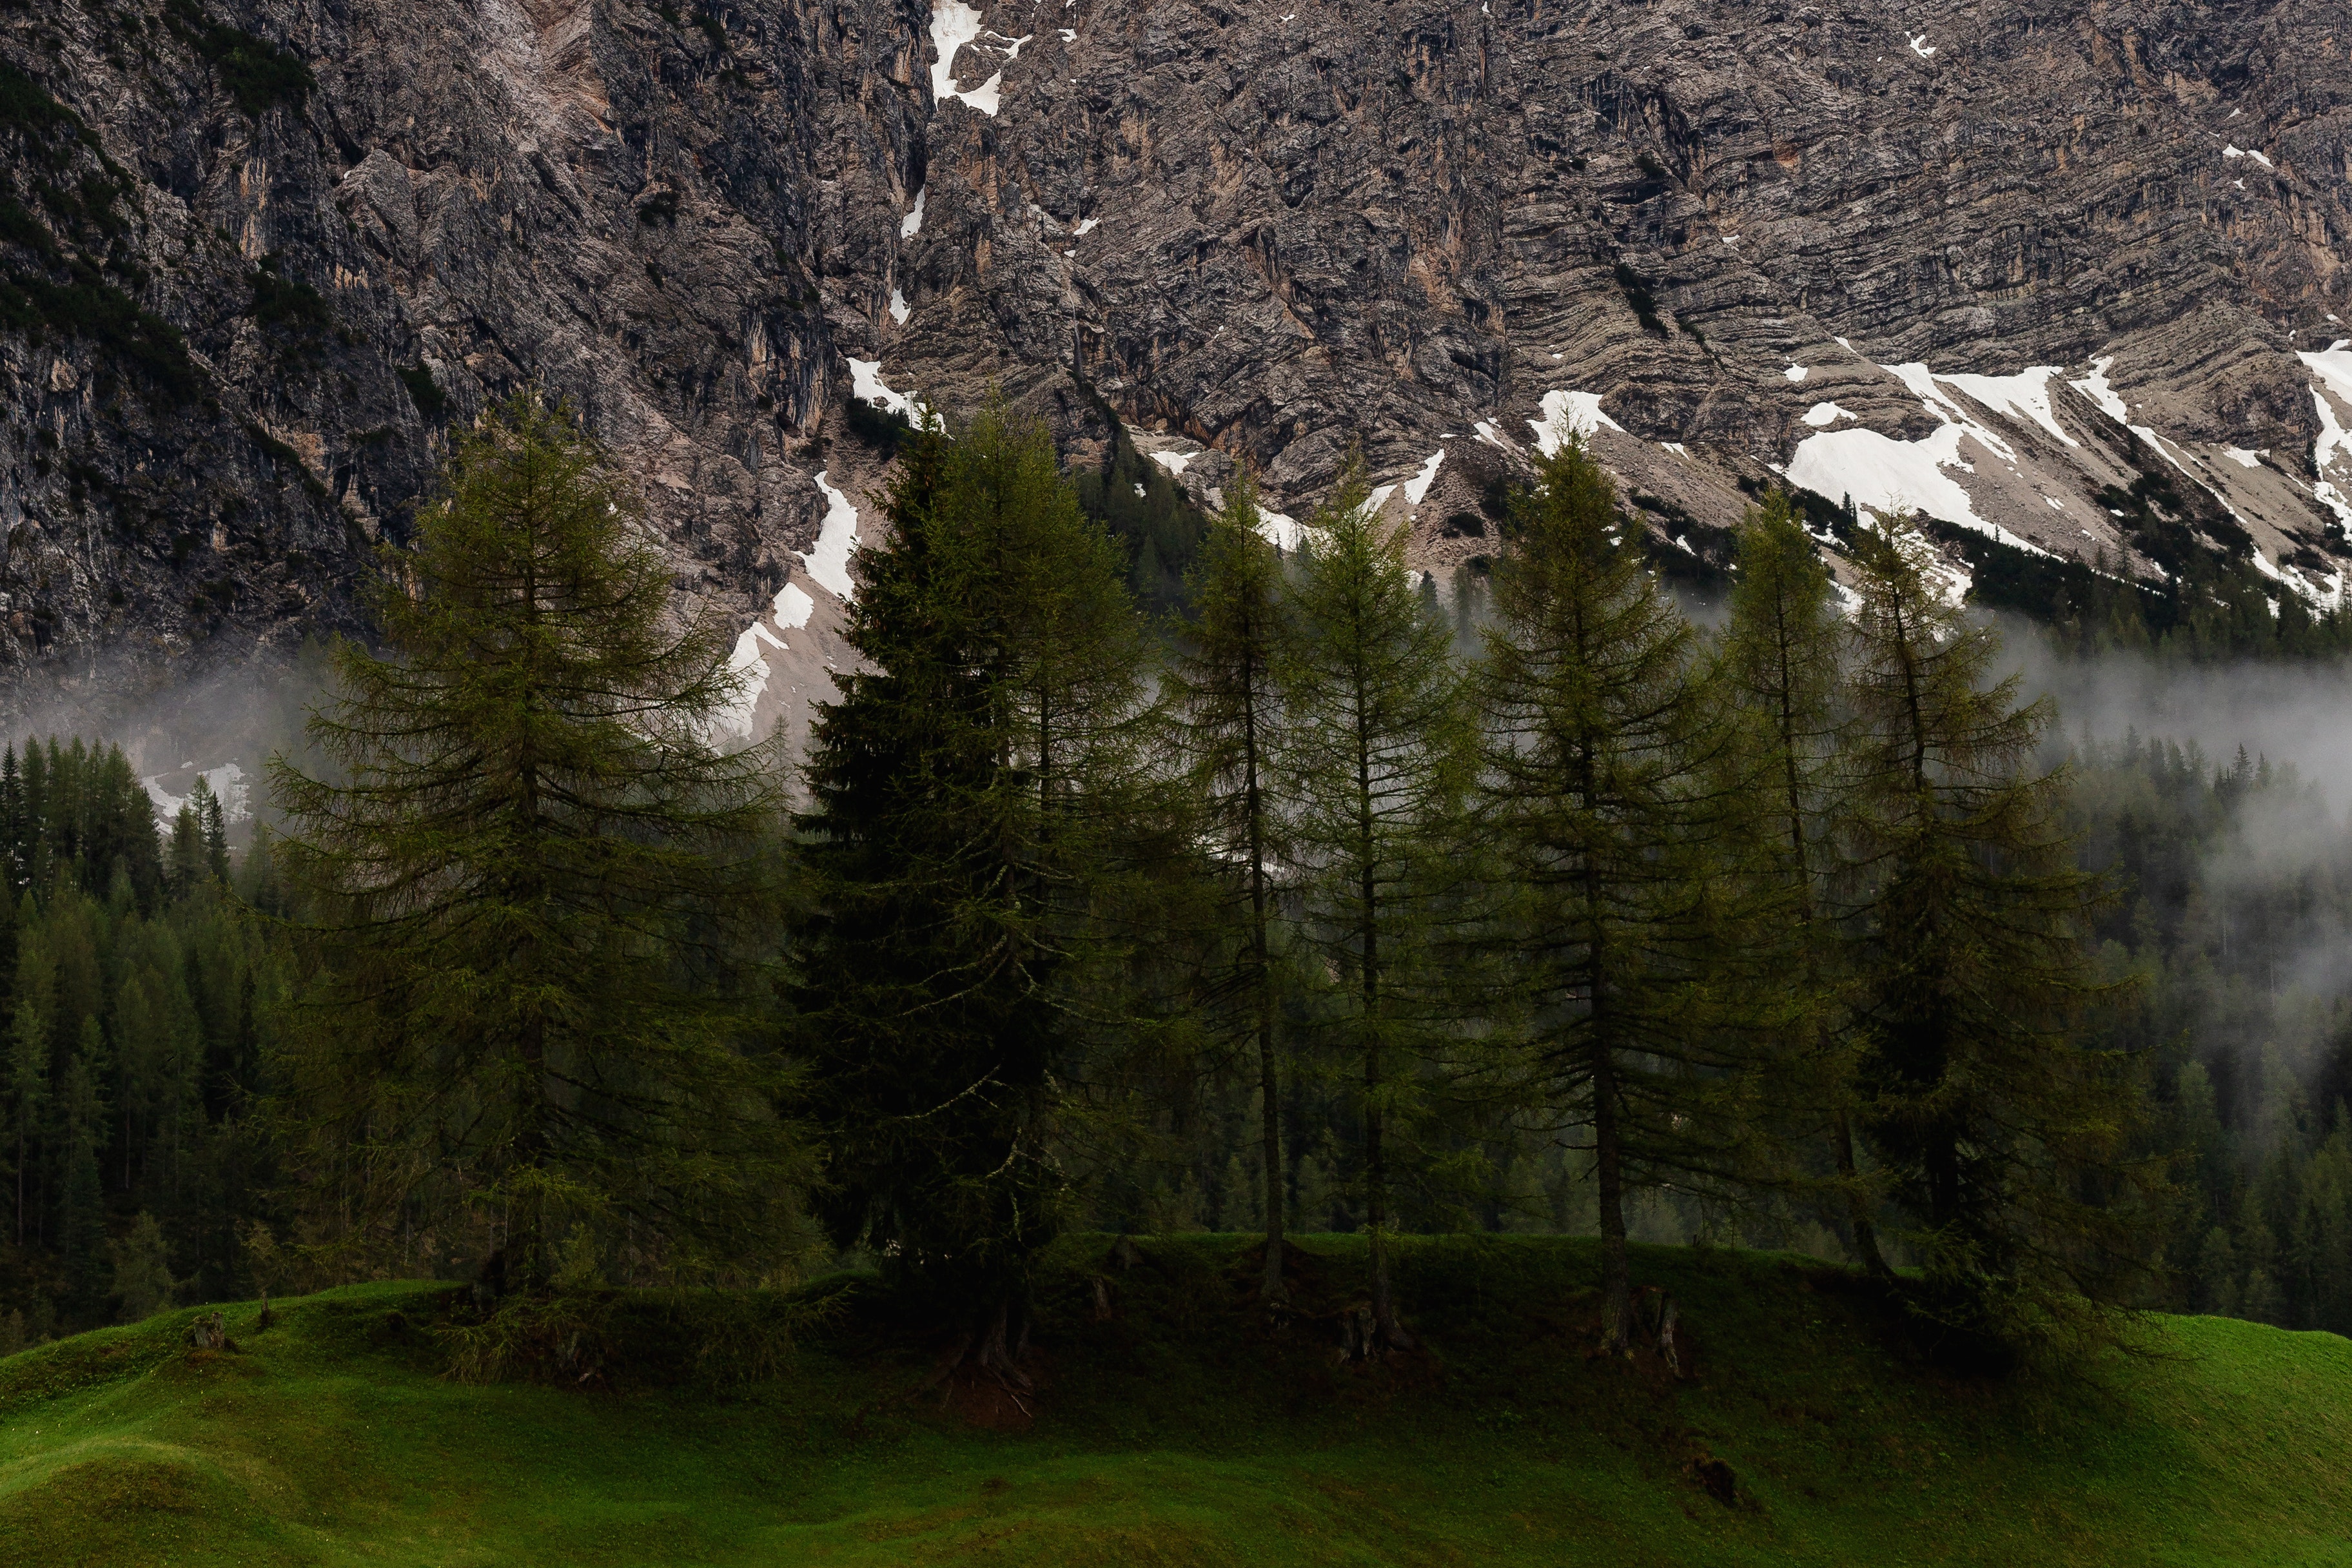
nature, natural landscape, tree, wilderness, mountainous landforms, tropical and subtropical coniferous forests, natural environment, atmospheric phenomenon, vegetation, forest, biome, mountain, nature reserve, mountain range, spruce fir forest, alps, woody plant, plant, grass, leaf, terrain, landscape, national park, conifer, hill station, temperate coniferous forest, highland, old growth forest, larch, pine family, valley, woodland, temperate broadleaf and mixed forest, fir, evergreen, lake, hill, pine, snow, massif